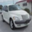
Label: automobile